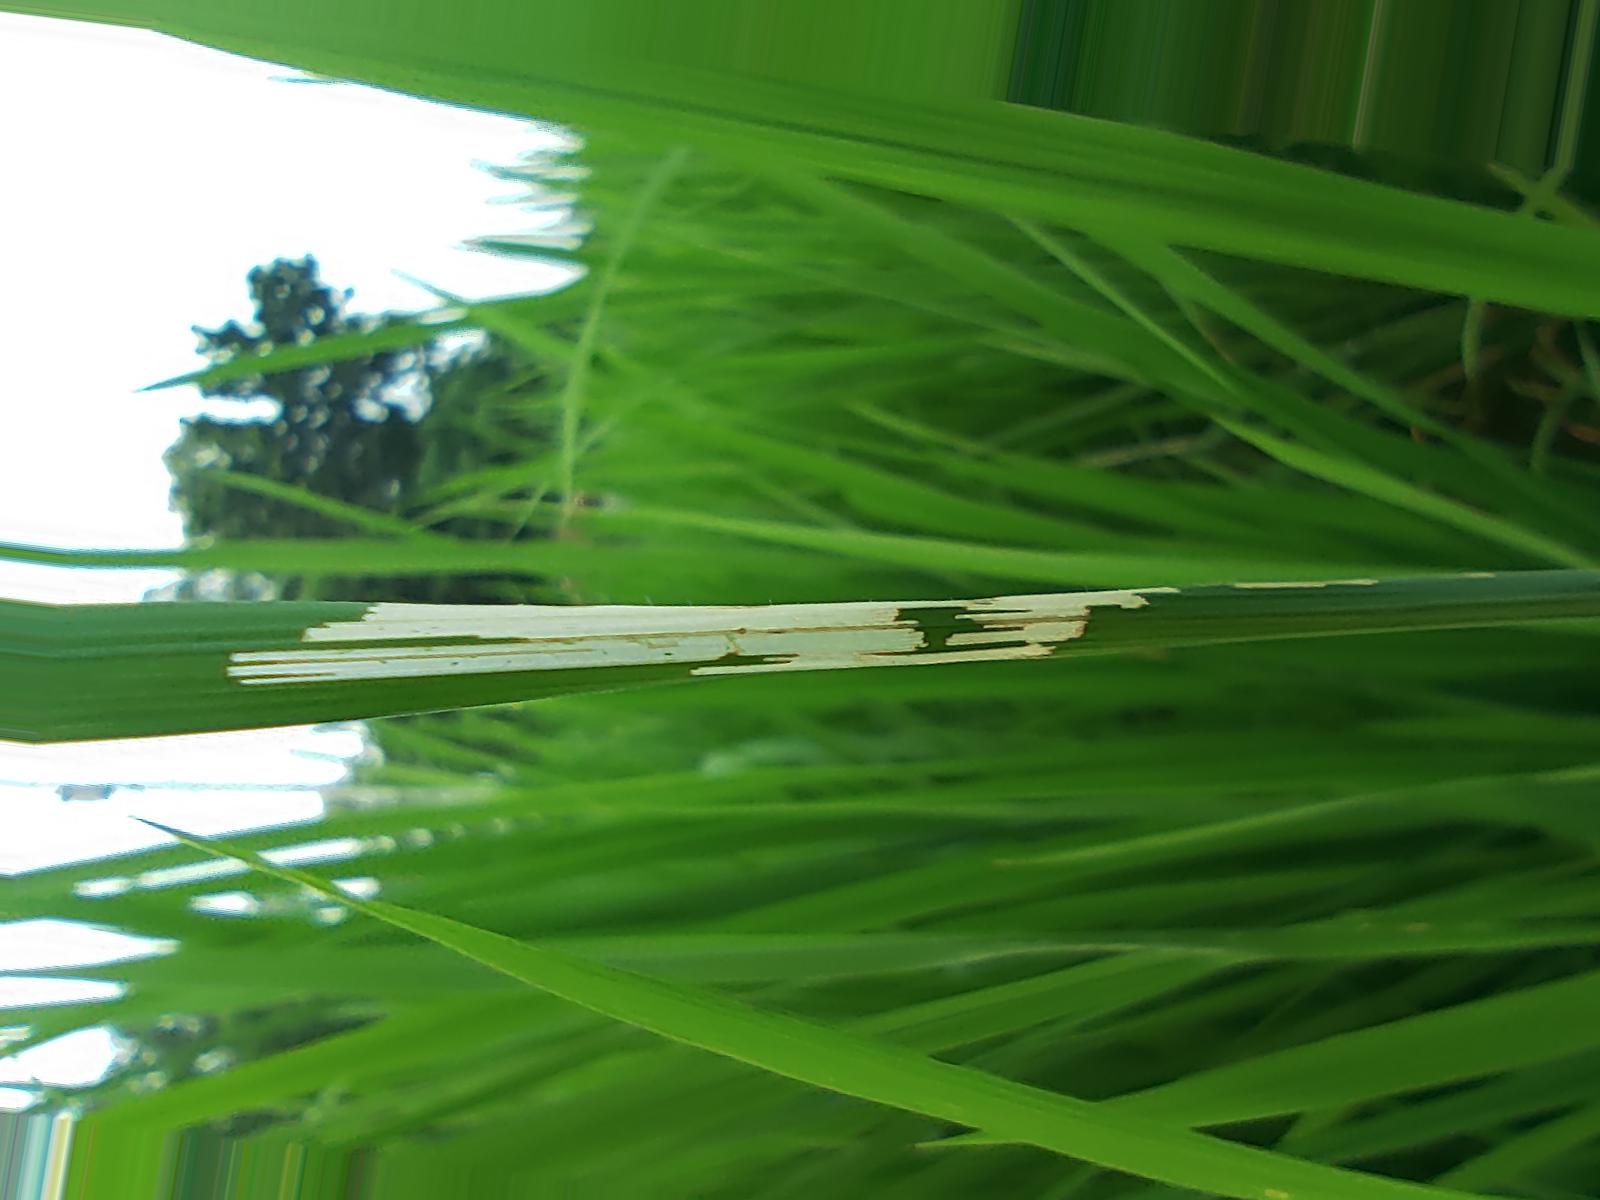
Nhãn: Sâu gai ( Hispa )